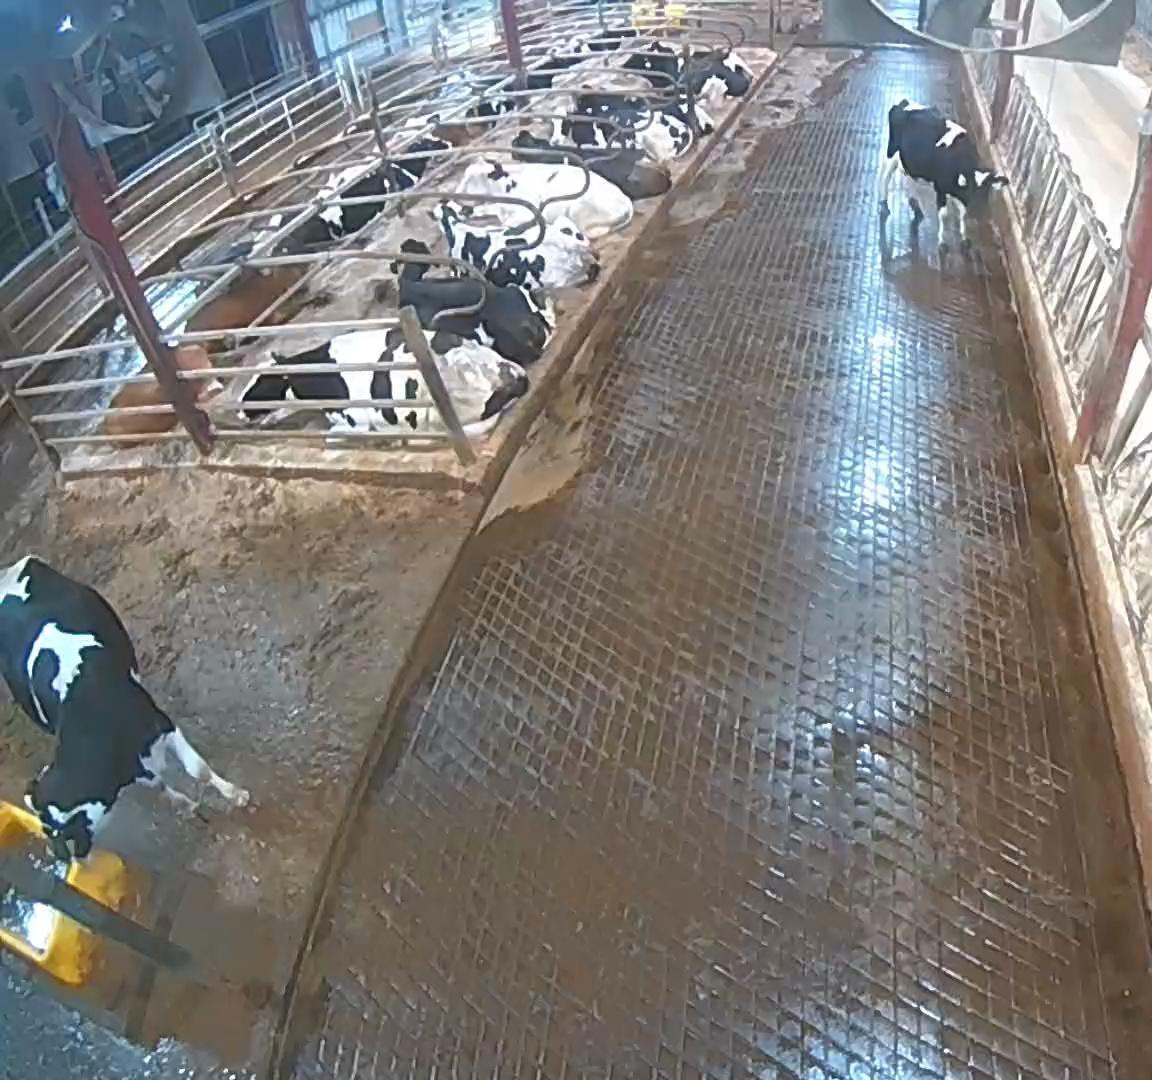
Number of cows: 14